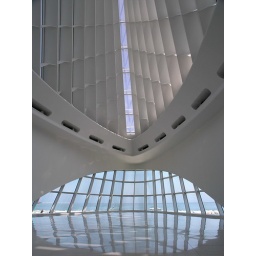
blue sky and breeze designed by Santigo Calatrava